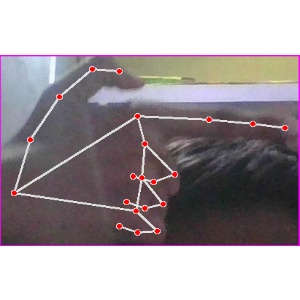
अक्षर: ब